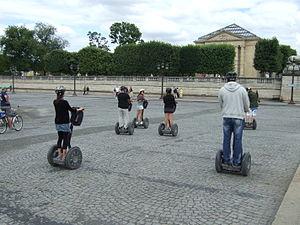
Un dicycle est un véhicule avec deux grandes roues placées parallèlement l'une à l'autre, au lieu d'être alignées comme sur une bicyclette.